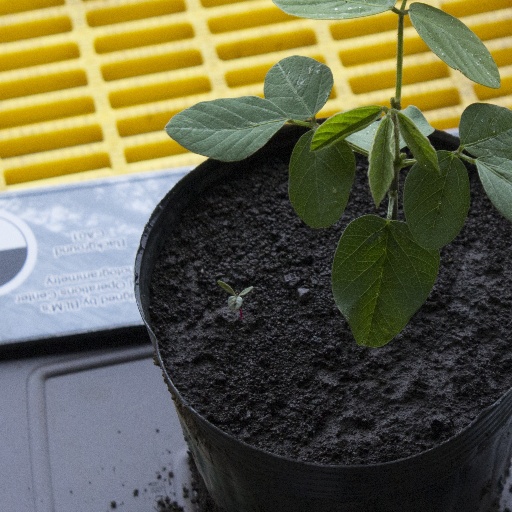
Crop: soybean